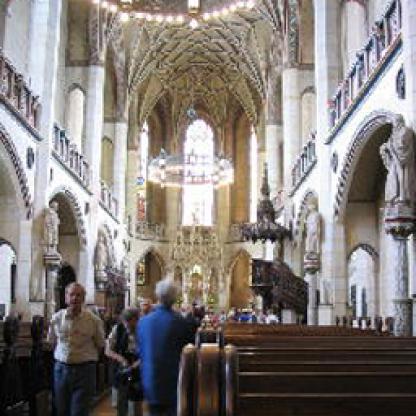
Scene: Indoor